International Practical Shooting Confederation

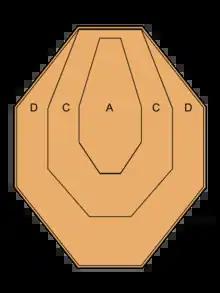
The IPSC paper target which is used in all disciplines.

The power factor is the momentum of the fired bullet as it's moving through the air, which contribute to the recoil of the firearm (together with the propellant gases stemming from the amount of gunpowder). Thus, the power factor in a way reflects recoil. The power factor must exceed certain thresholds, and is calculated by measuring the "bullet speed" using a chronograph and measuring another of the competitor's bullets on a weighing scale to find the "bullet mass", thereafter calculating the "power factor" by the formula: